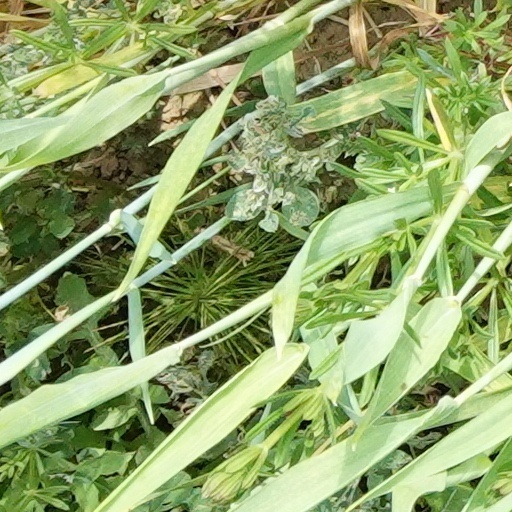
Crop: wheat